Fidelino de Figueiredo

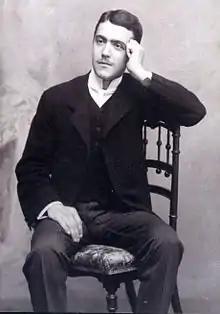
Fidelino de Figueiredo

Fidelino de Sousa Figueiredo was a Portuguese literary scholar. He was born in 1889, in Lisbon, and died in 1967. After graduating from university in 1910, he worked at the Ministry of National Education and was twice appointed director of the National Library of Lisbon, between 1918–19 and 1927. However, university teaching led him to live abroad for about a decade and a half, primarily in Brazil.